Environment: real
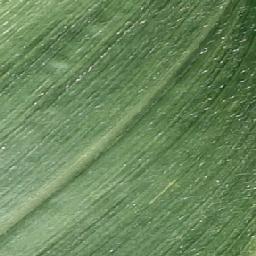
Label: healthy